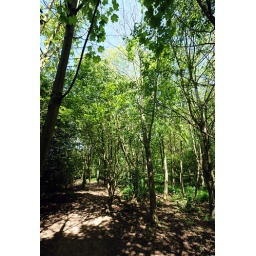
Coundon Wedge, Coundon, Coventry. Yobs have taken a chainsaw and machete to fencing and trees in Coundon Wedge.